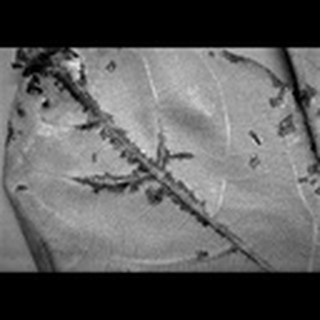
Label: cotton_bacterial_blight